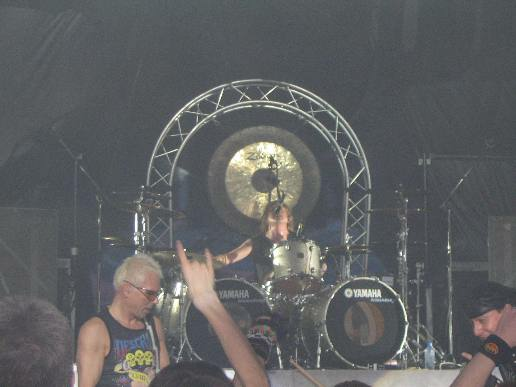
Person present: Yes